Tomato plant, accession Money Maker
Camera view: bottom (45 deg); turntable rotation: 180 degrees
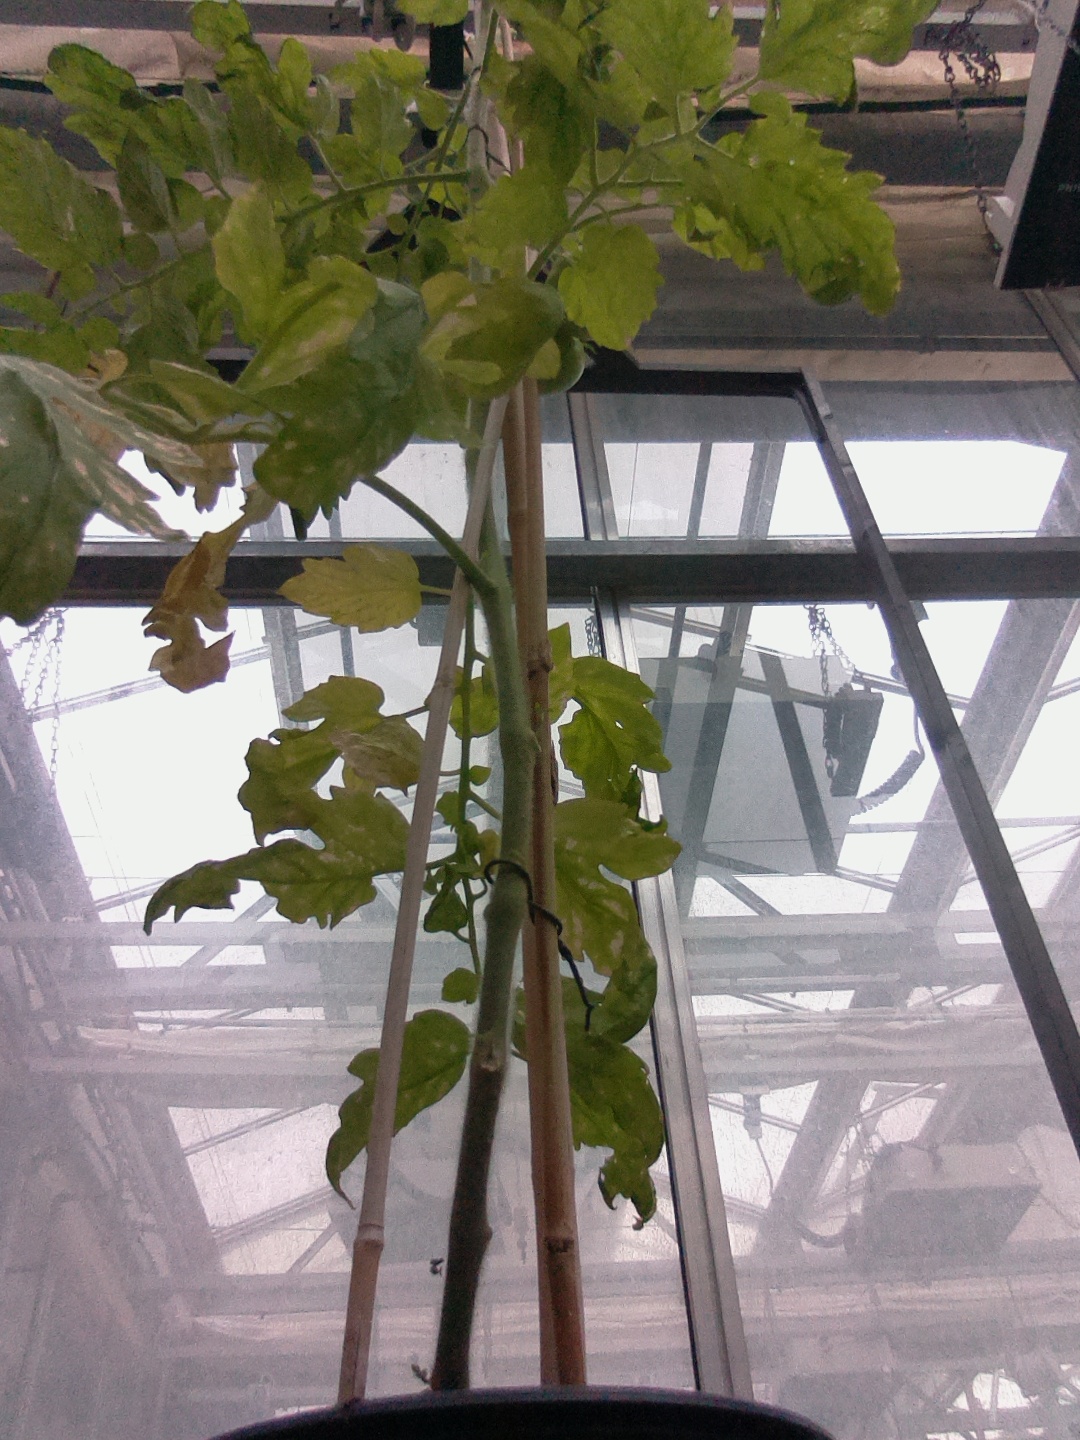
BBCH growth stage 79: 90% -100% of final fruit size